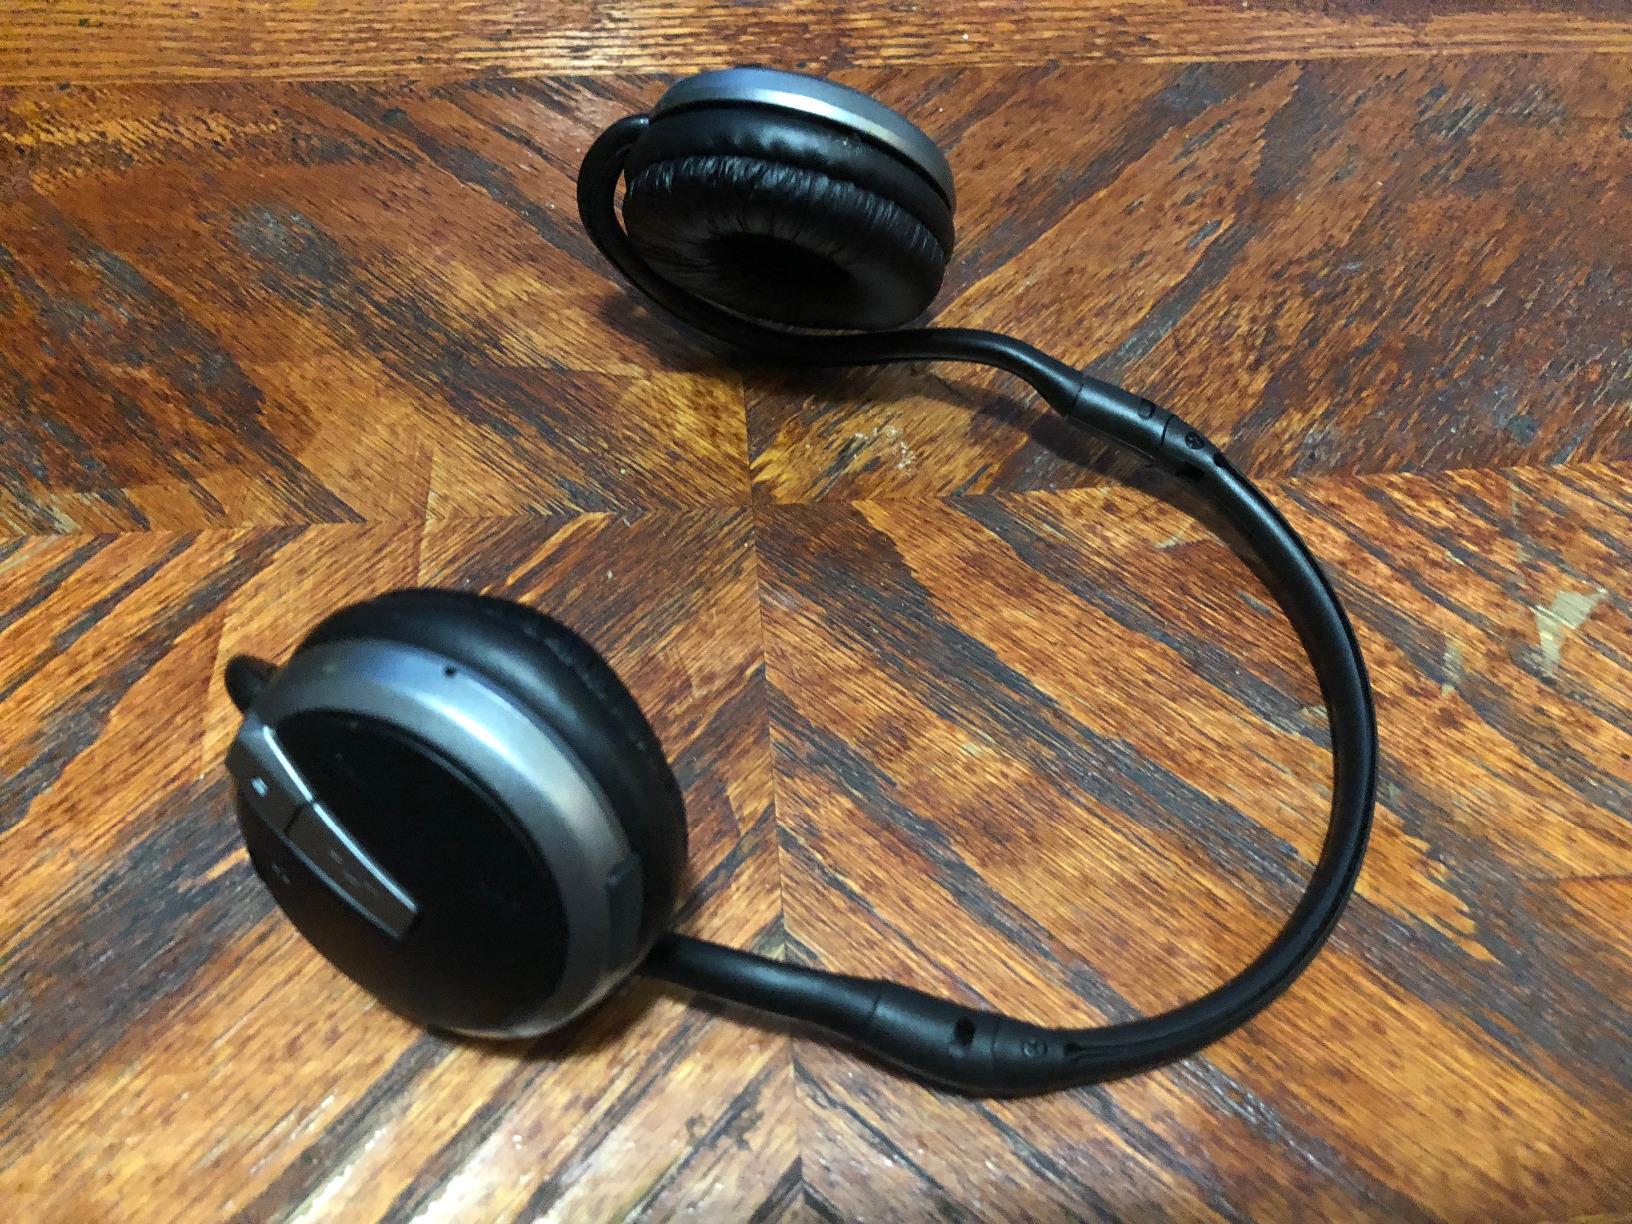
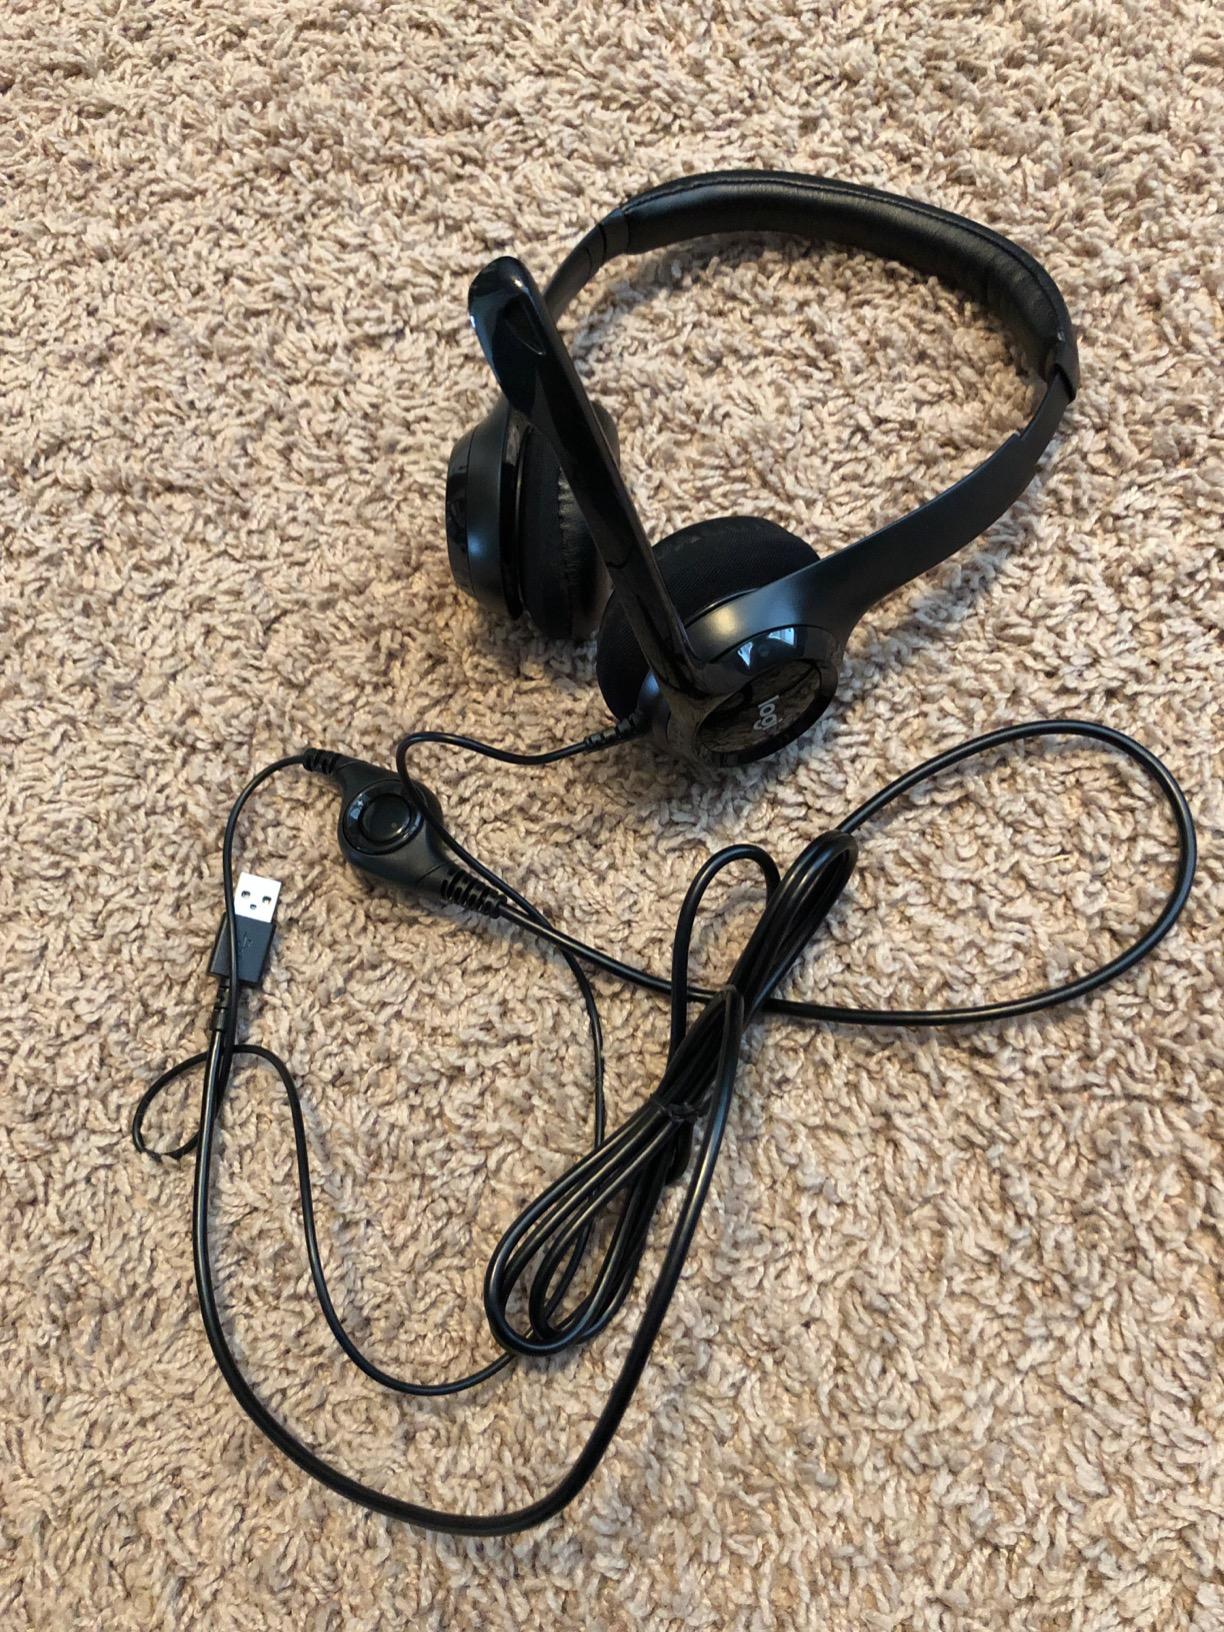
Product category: headphones
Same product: no